Missing You (2016 film)

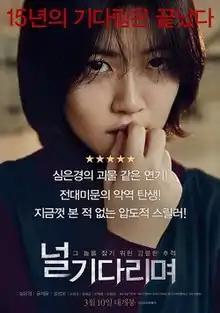
Poster

Missing You is a 2016 South Korean revenge psychological thriller film written and directed by Mo Hong-jin. It was released in South Korea on March 10, 2016.